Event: Nepal Earthquake
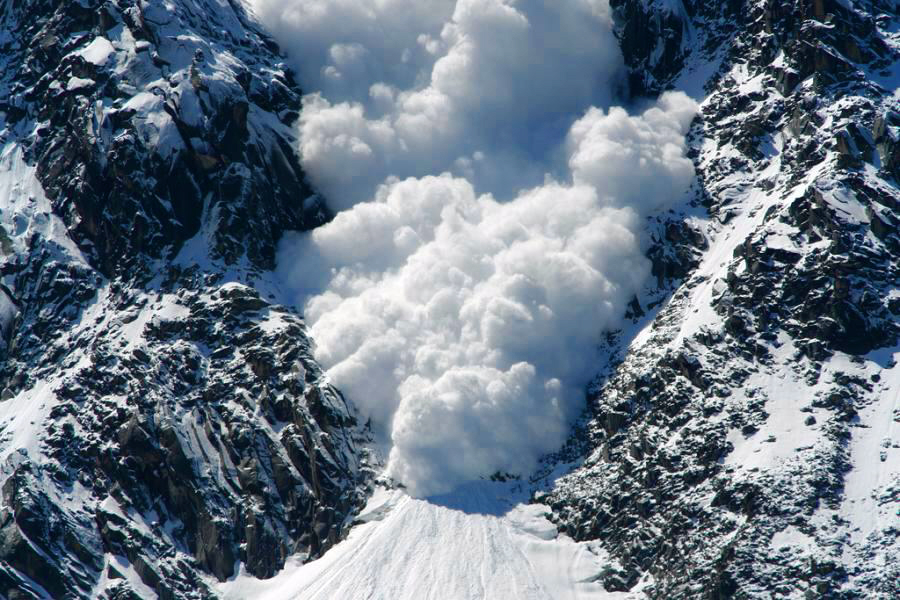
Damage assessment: no_damage